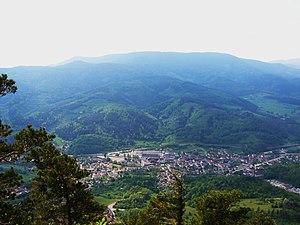
Le Chalmont est une montagne qui se trouve au-dessus des villages de Lièpvre et de La Vancelle et sur le flanc gauche derrière ce sommet se trouve le village de Rombach-le-Franc.La montagne du Chalmont fait partie du ban de Lièpvre.